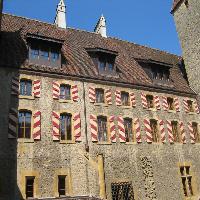
Weather: sun or clear